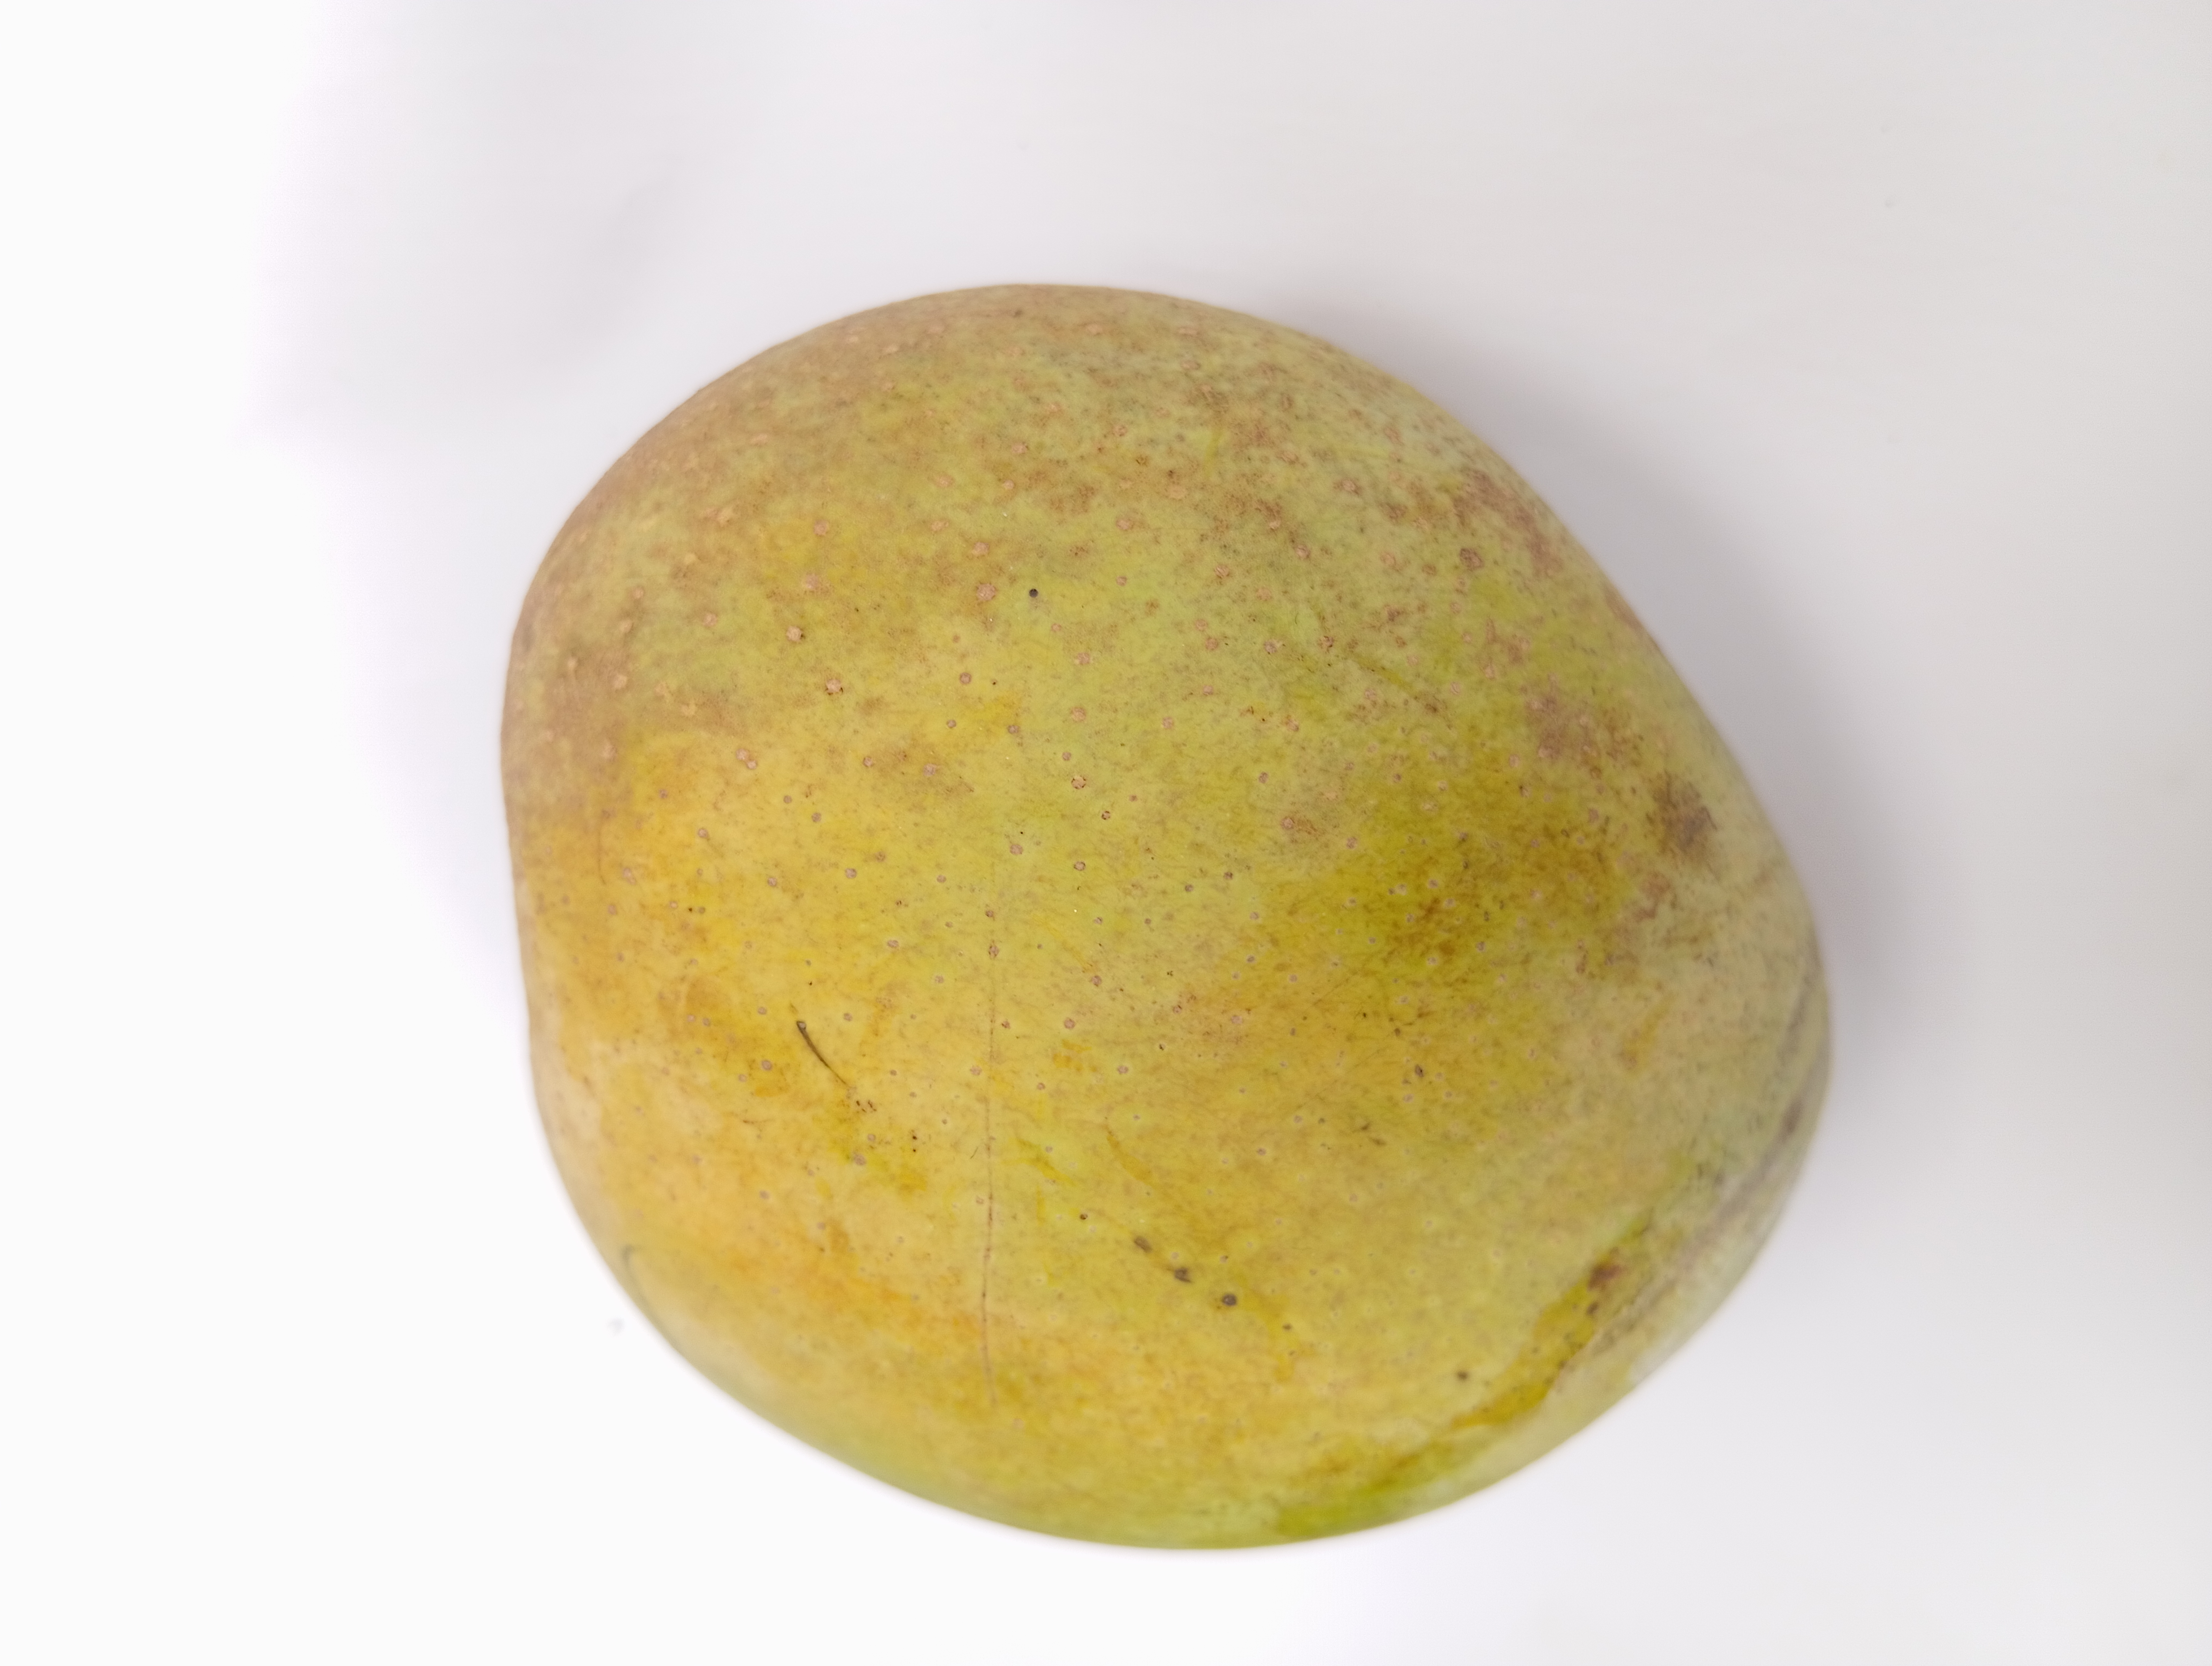
Mango variety: GobindoBhog